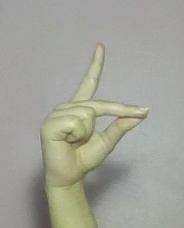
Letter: ta